Krishna Bharadwaj (actor)

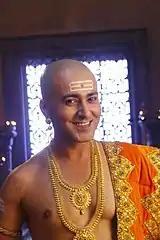
Krishna Bharadwaj playing as Tenali Rama

Krishna Bharadwaj is an Indian television actor. He was born in Ranchi, Bihar (now in Jharkhand). He has played roles in shows like "Jasuben Jayantilaal Joshi Ki Joint Family", "Sukh By Chance", "R. K. Laxman Ki Duniya", "Piya Basanti Re", "Dhruv Tara – Samay Sadi Se Pare" and